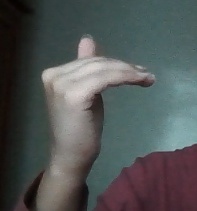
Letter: khaa